Hotham, East Riding of Yorkshire

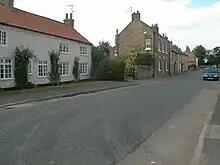
Main Street

Hotham was once the land of Sir John Hotham, 1st Baronet, Governor of Hull, and his son John, often referred to as Captain Hotham. Sir John Hotham was knighted by King James I and was a Member of Parliament.